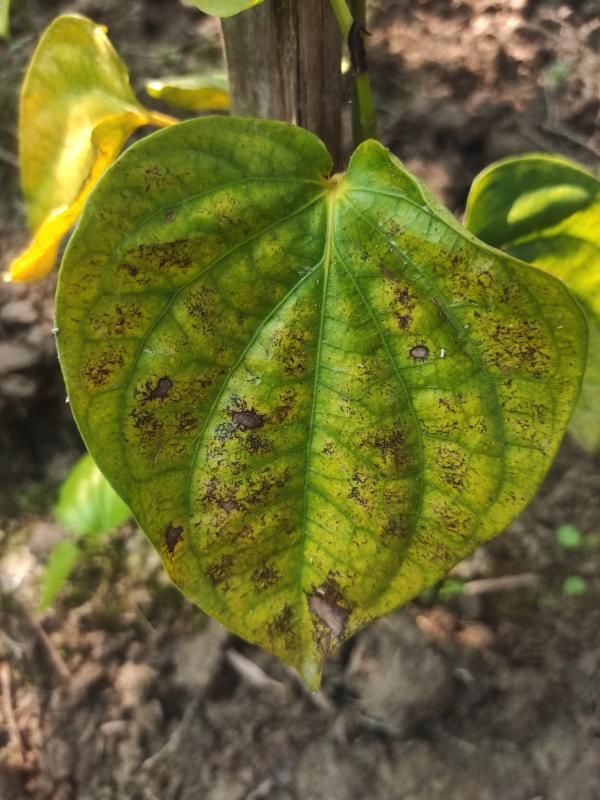
Label: Fungal_Brown_Spot_Disease